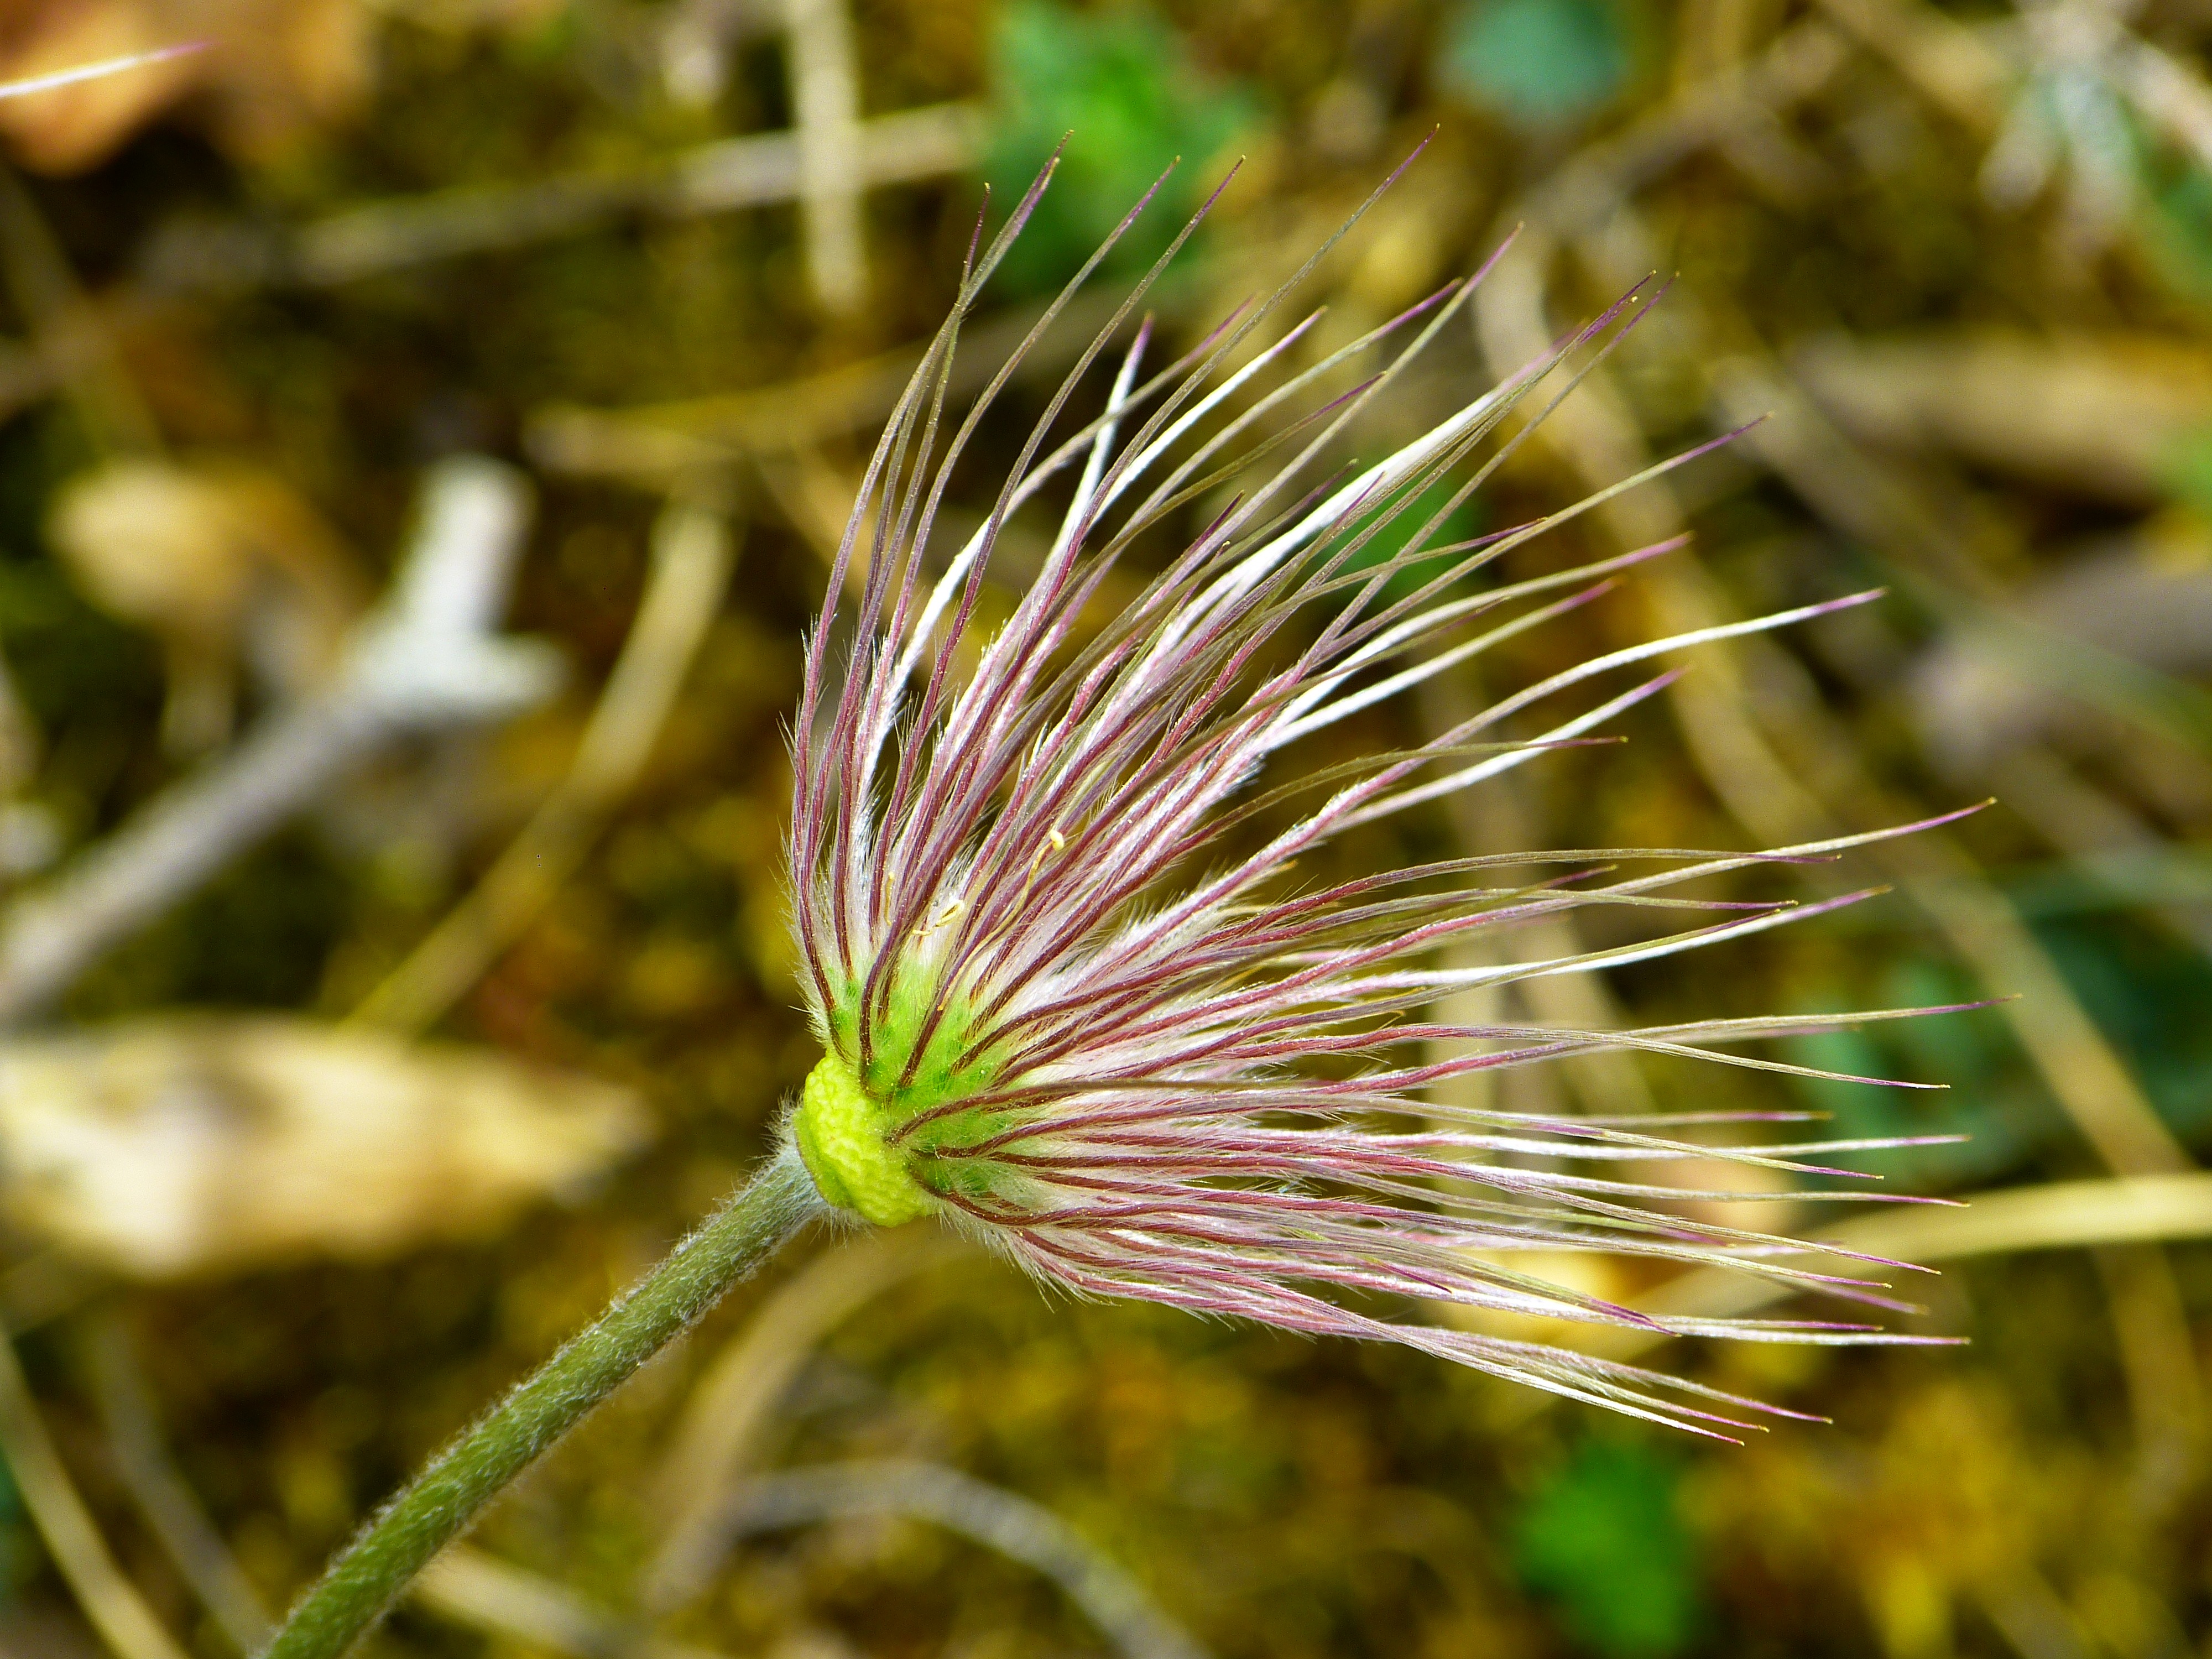
nature, grass, branch, plant, photography, meadow, leaf, flower, purple, spring, green, autumn, botany, blue, flora, fauna, wildflower, close up, thistle, faded, macro photography, pasque flower, common pasque flower, dry plant, pulsatilla vulgaris, flowering plant, daisy family, hahnenfu gew chs, grass family, plant stem, land plant, thorns spines and prickles